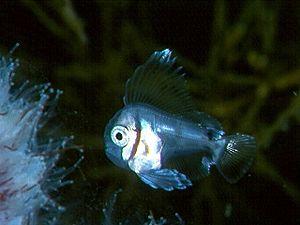
Les Caristiidae sont une famille de poissons marins de l'ordre des Perciformes.